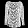
Label: Shirt